St. Peter Stiftskulinarium

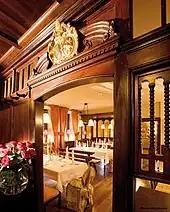
A room in St. Peter Stiftskulinarium

St. Peter Stiftskulinarium (until 2017 Stiftskeller St. Peter) is a restaurant within the St Peter's Abbey in Salzburg, Austria. It is speculated to have been operating since before AD 803, making it the oldest inn in Central Europe, and the oldest currently-operating restaurant in the world. Milan, Italy is home to the oldest restaurant in Italy and the second in Europe after St. Peter Stiftskulinarium, the Antica trattoria Bagutto, which has existed since at least 1284.